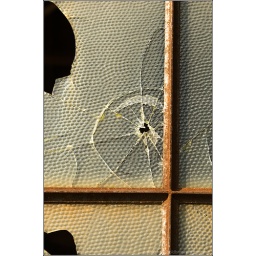
bullet hole in glass pane at old birmingham memorials building